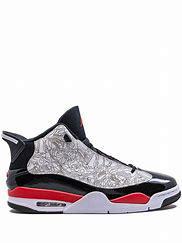
Brand: Jordan
Model: Dub Zero